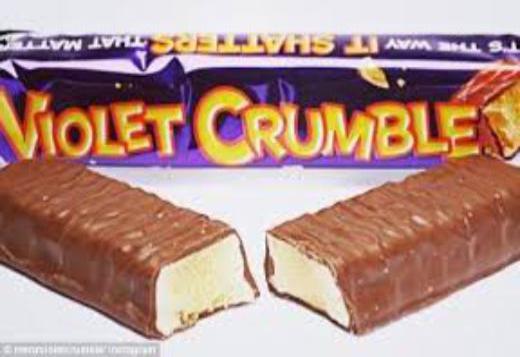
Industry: Food